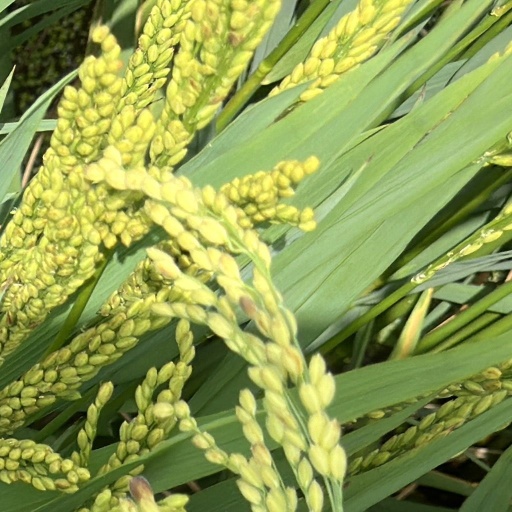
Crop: rice